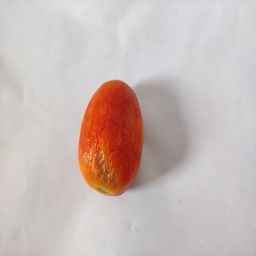
Crop: Tomato
Quality: Old